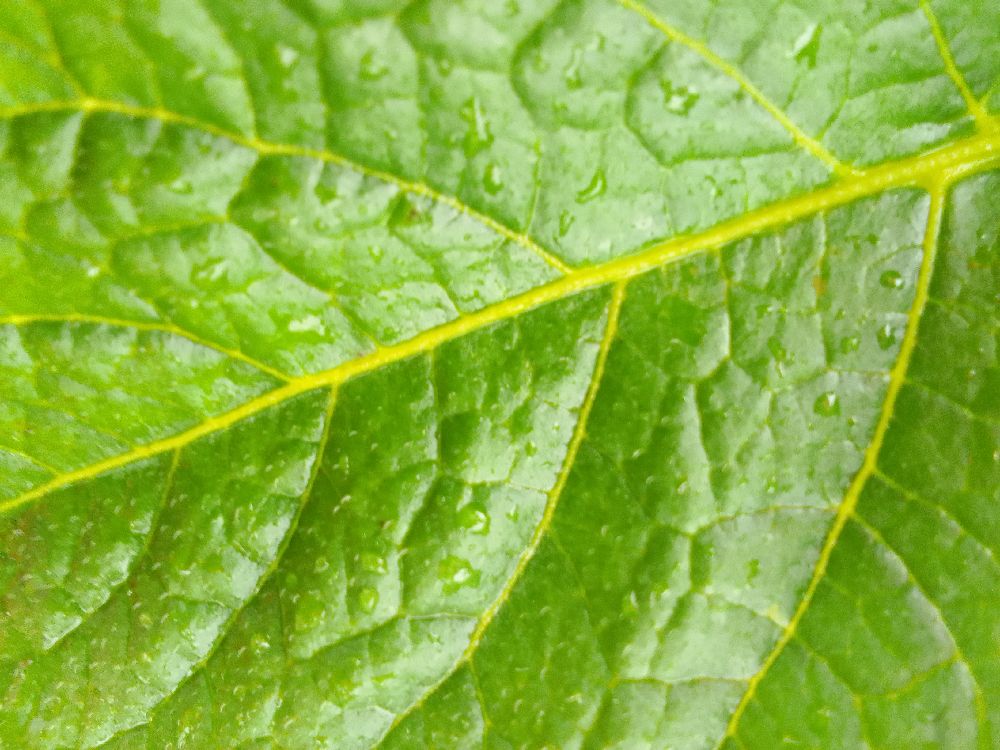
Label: Healthy